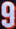
Number: 9